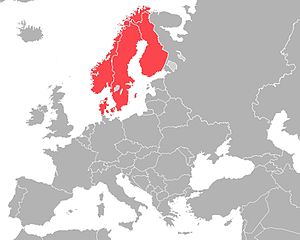
Bank Norwegian
Bank Norwegian AS er en norsk internetbank, der tilbyder lån, kreditkort og opsparingskonto til forbrugerne. Virksomheden blev grundlagt i november 2007 og har hovedkontor i Fornebu, Norge og ligger sammen med Norwegian i Diamanten kontorbygning.